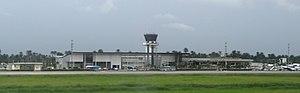
Port Harcourt est la capitale et principale ville de l'État de Rivers au sud du Nigeria, située sur le delta du Niger.
L’aéroport international de Port Harcourt dessert la ville de Port Harcourt, capitale de l'État de Rivers, au Nigéria. Les principales destinations au départ de cet aéroport sont Abuja, Lagos, Paris et Francfort.